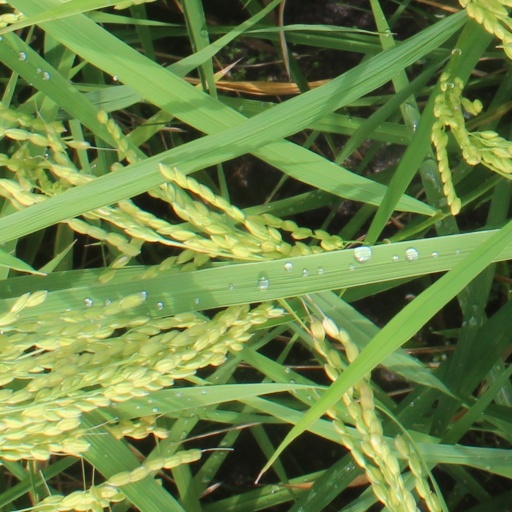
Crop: rice